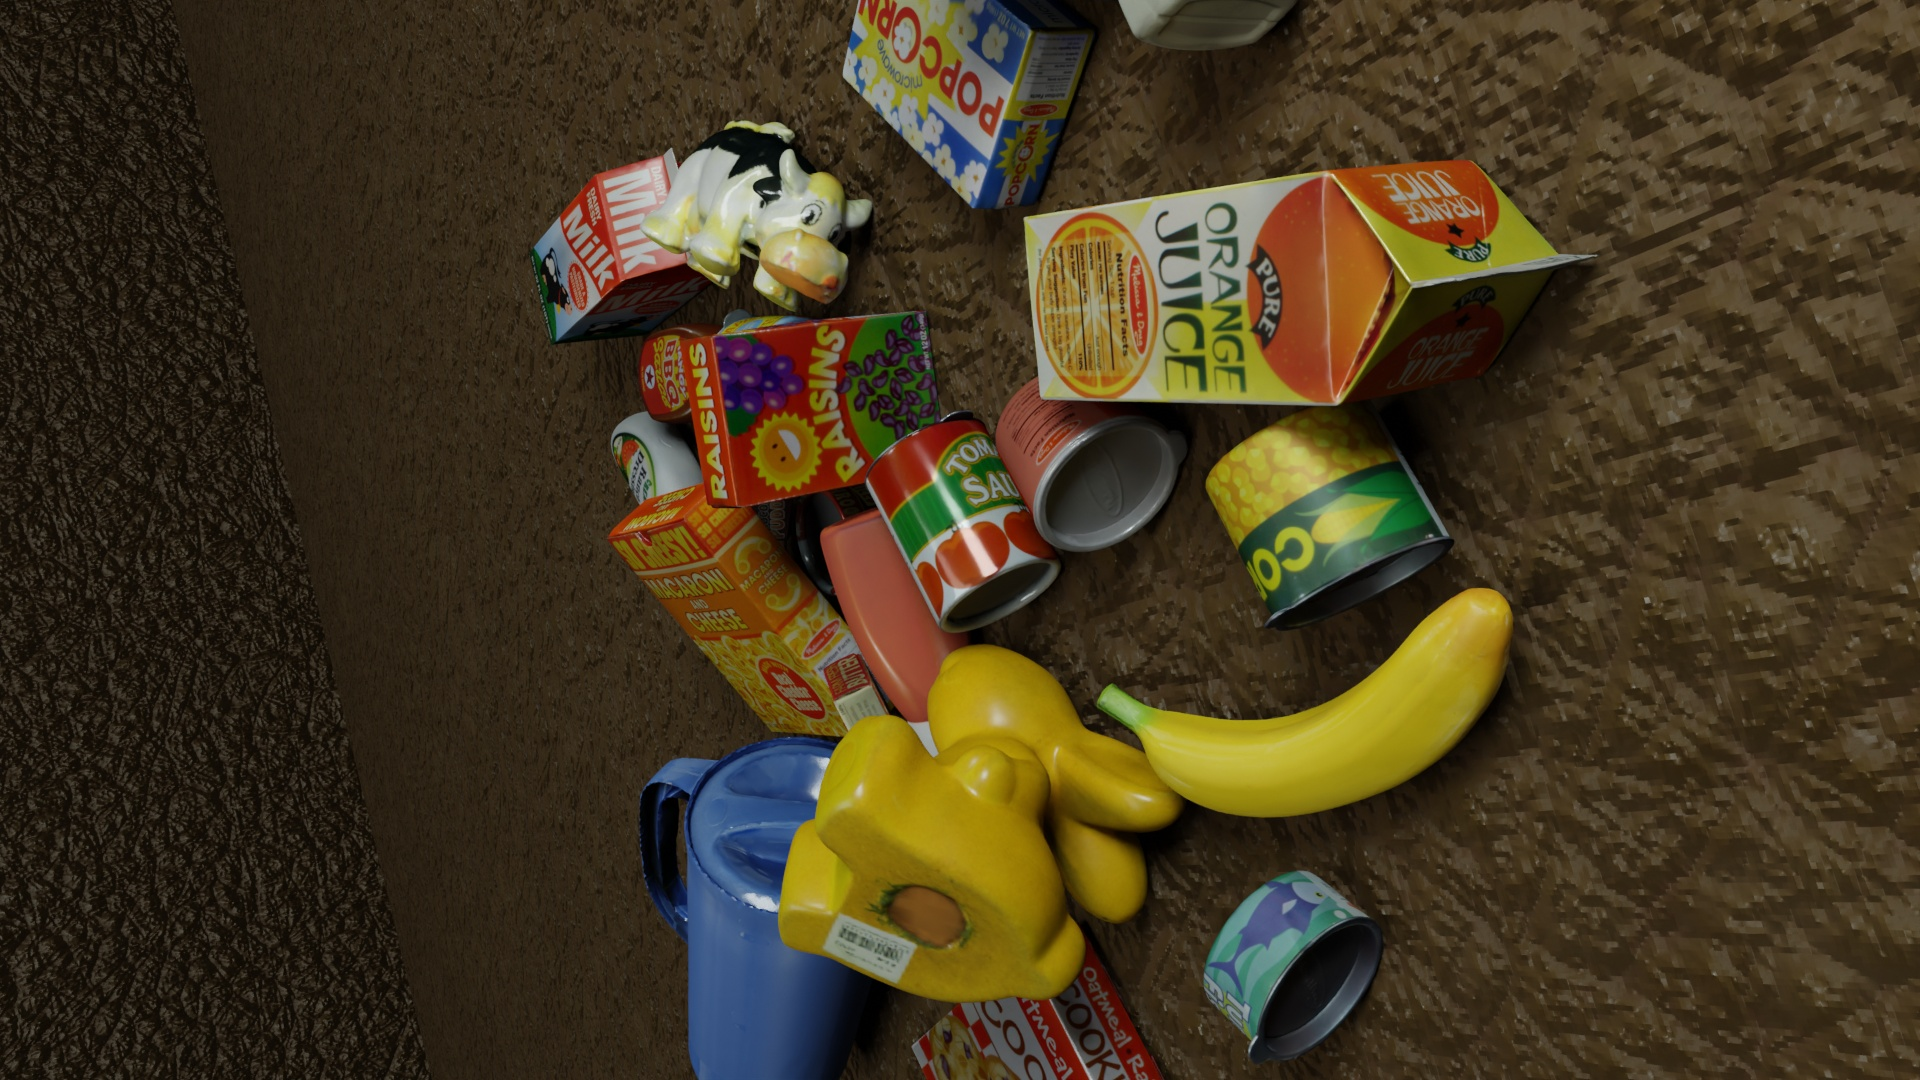
Question:
What are the eight normalized (x, y) image coordinates between 0 and 1 for the cuboid corners of the can of pineapple slices with its colorful pineapple illustrations? Your answer should be a list of normalized (x, y) image coordinates between 0 and 1 with bottom face first then top face, all counter-clockwise.
Answer: [(0.416667, 0.423148), (0.376563, 0.337037), (0.417708, 0.262037), (0.455208, 0.349074), (0.391667, 0.417593), (0.352083, 0.336111), (0.391667, 0.265741), (0.428646, 0.347222)]